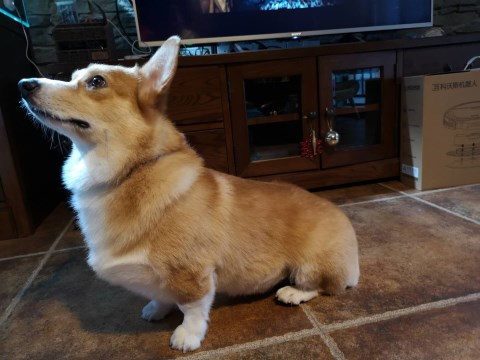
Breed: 2909-n000116-Cardigan